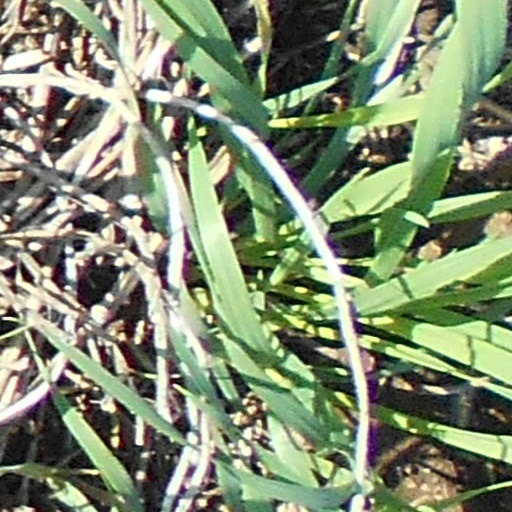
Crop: wheat